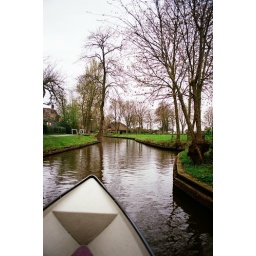
Giethoorn boat trip 4.8 x chilly sheep picnic in the car